Finland national football team

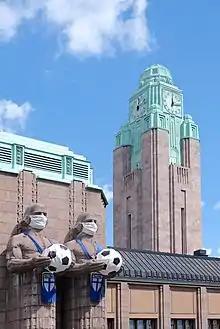
Helsinki Central Station lantern carriers dressed in national colours during the 2020 European Championships in 2021

Antti Muurinen succeeded Møller Nielsen as coach in 2000. He had arguably the most talented group of Finnish players ever at his disposal, including players such as Antti Niemi, Sami Hyypiä, Teemu Tainio and Mikael Forssell in addition to the legendary Litmanen. The team also performed quite well under him in qualification for the 2002 World Cup despite a difficult draw, earning two draws against Germany and a home draw with England as well as beating Greece 5–1 in Helsinki. In the end, however, England and Germany proved too strong, and the Finns finished third in the group, but were the only team in that group not to lose at home. Hopes were high going into qualification for Euro 2004 after the promising last campaign and friendly wins over the likes of Norway, Belgium and Portugal (which seen the Finns jump from 40th to 30th in the Elo ranking). However, Finland started the campaign by losing to Wales and Yugoslavia (later Serbia and Montenegro, now two separate nations). These losses were followed by two defeats by Italy, and a 3–0 home win over Serbia and Montenegro was little consolation, as the Finns finished fourth in the group. In qualification for the 2006 World Cup Finland failed to score a single point in six matches against the top three teams in their group, the Netherlands, the Czech Republic and Romania. Muurinen was sacked in June 2005, and he was replaced by caretaker Jyrki Heliskoski, but results didn't improve.